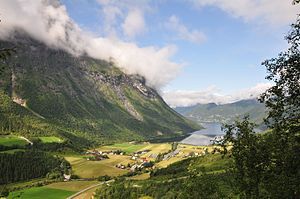
Norangsfjorden
Udsigt over Øyelandet og Norangsfjorden
Norangsfjorden er en fjordarm af Hjørundfjorden i Ørsta kommune på Sunnmøre i Møre og Romsdal fylke i Norge. Den er 6,5 km lang og største dybde er 296 m.